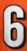
Number: 6